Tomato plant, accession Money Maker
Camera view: horizontal (90 deg, fisheye); turntable rotation: 150 degrees
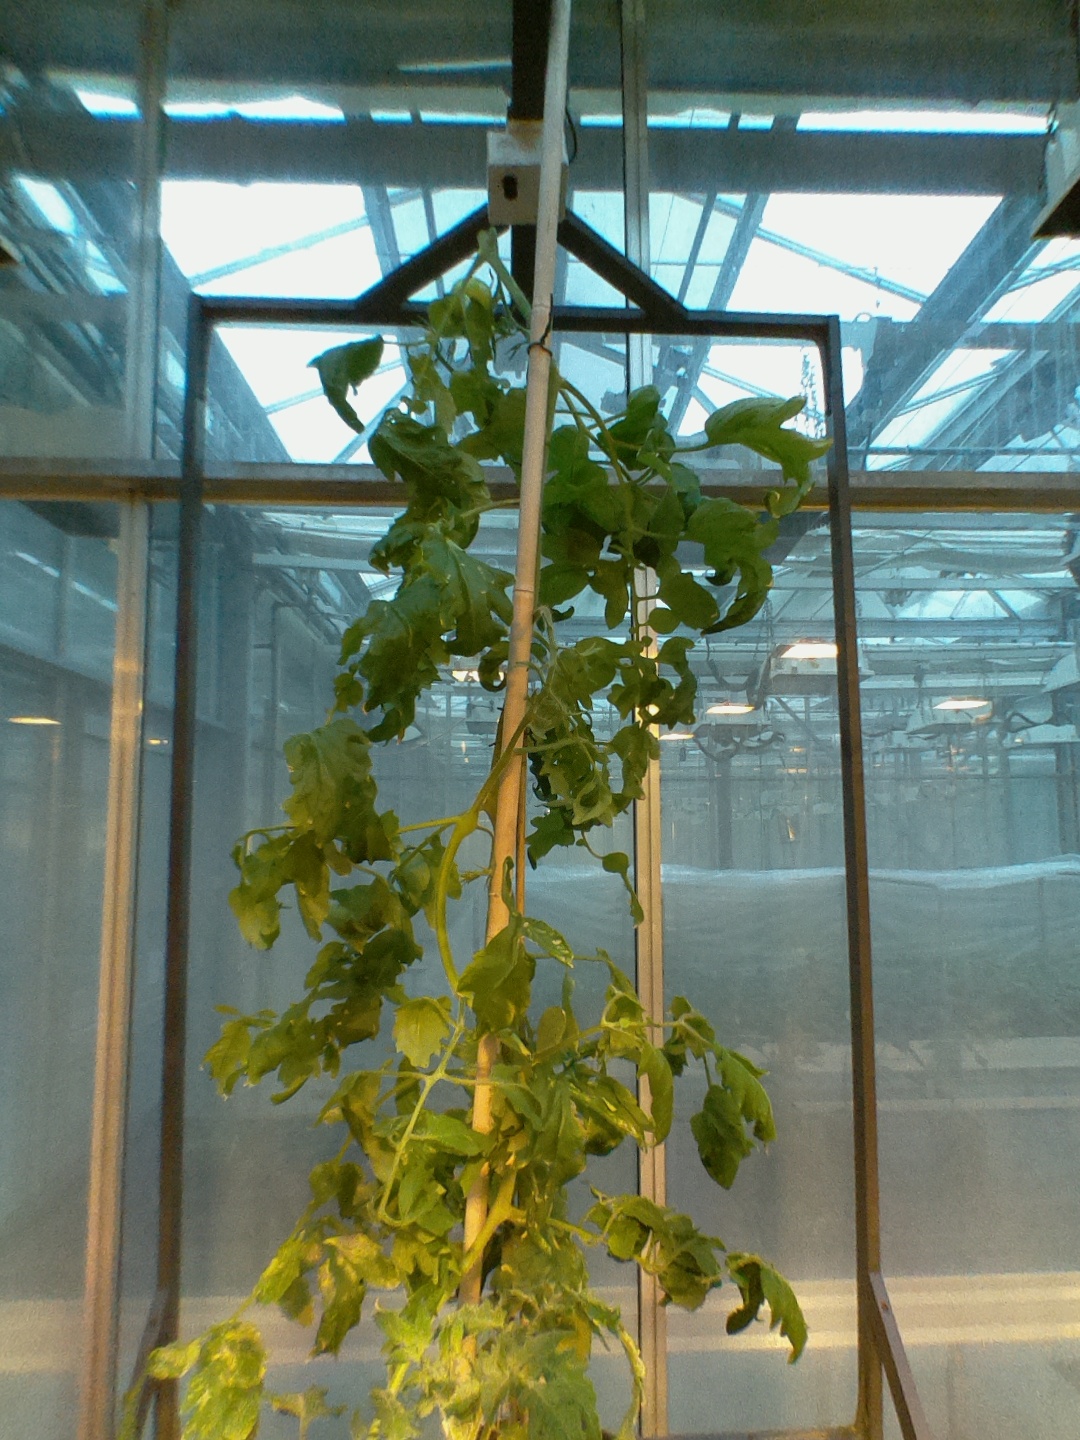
BBCH growth stage 74: 40%-50% of final fruit size